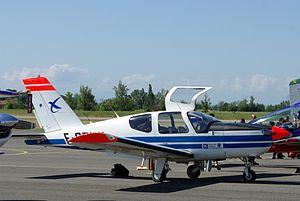
Un Socata TB-20 de l'École nationale de l'aviation civile au meeting aérien AirExpo sur l'aérodrome de Muret-Lherm le 28 mai 2011.
L’École nationale de l'aviation civile ou ENAC est l'une des 205 écoles d'ingénieurs françaises accréditées au 1ᵉʳ septembre 2019 à délivrer un diplôme d'ingénieur.
En France, les ingénieurs électroniciens des systèmes de la sécurité aérienne de la Direction générale de l'Aviation civile contribuent à la sécurité aérienne en veillant jour et nuit au bon fonctionnement des systèmes techniques de la navigation aérienne qui permettent d'assurer le contrôle de la circulation aérienne sur le territoire national. Dotés d'un grand sens des responsabilités, ils assurent l'étude, l'installation, le paramétrage et la surveillance des systèmes en temps réel.
La gamme des Socata TB fut conçue au début des années 1980 en remplacement du Rallye, lui-même dérivé des anciens Morane-Saulnier. Ce sont des avions légers destinés aux voyages de loisir ou d'affaires.
Le Service d'exploitation de la formation aéronautique était une école française de formation au pilotage, répartie sur neuf centres dépendant de la Direction générale de l'Aviation civile. Elle a fusionné avec l'École nationale de l'aviation civile le 1ᵉʳ janvier 2011.